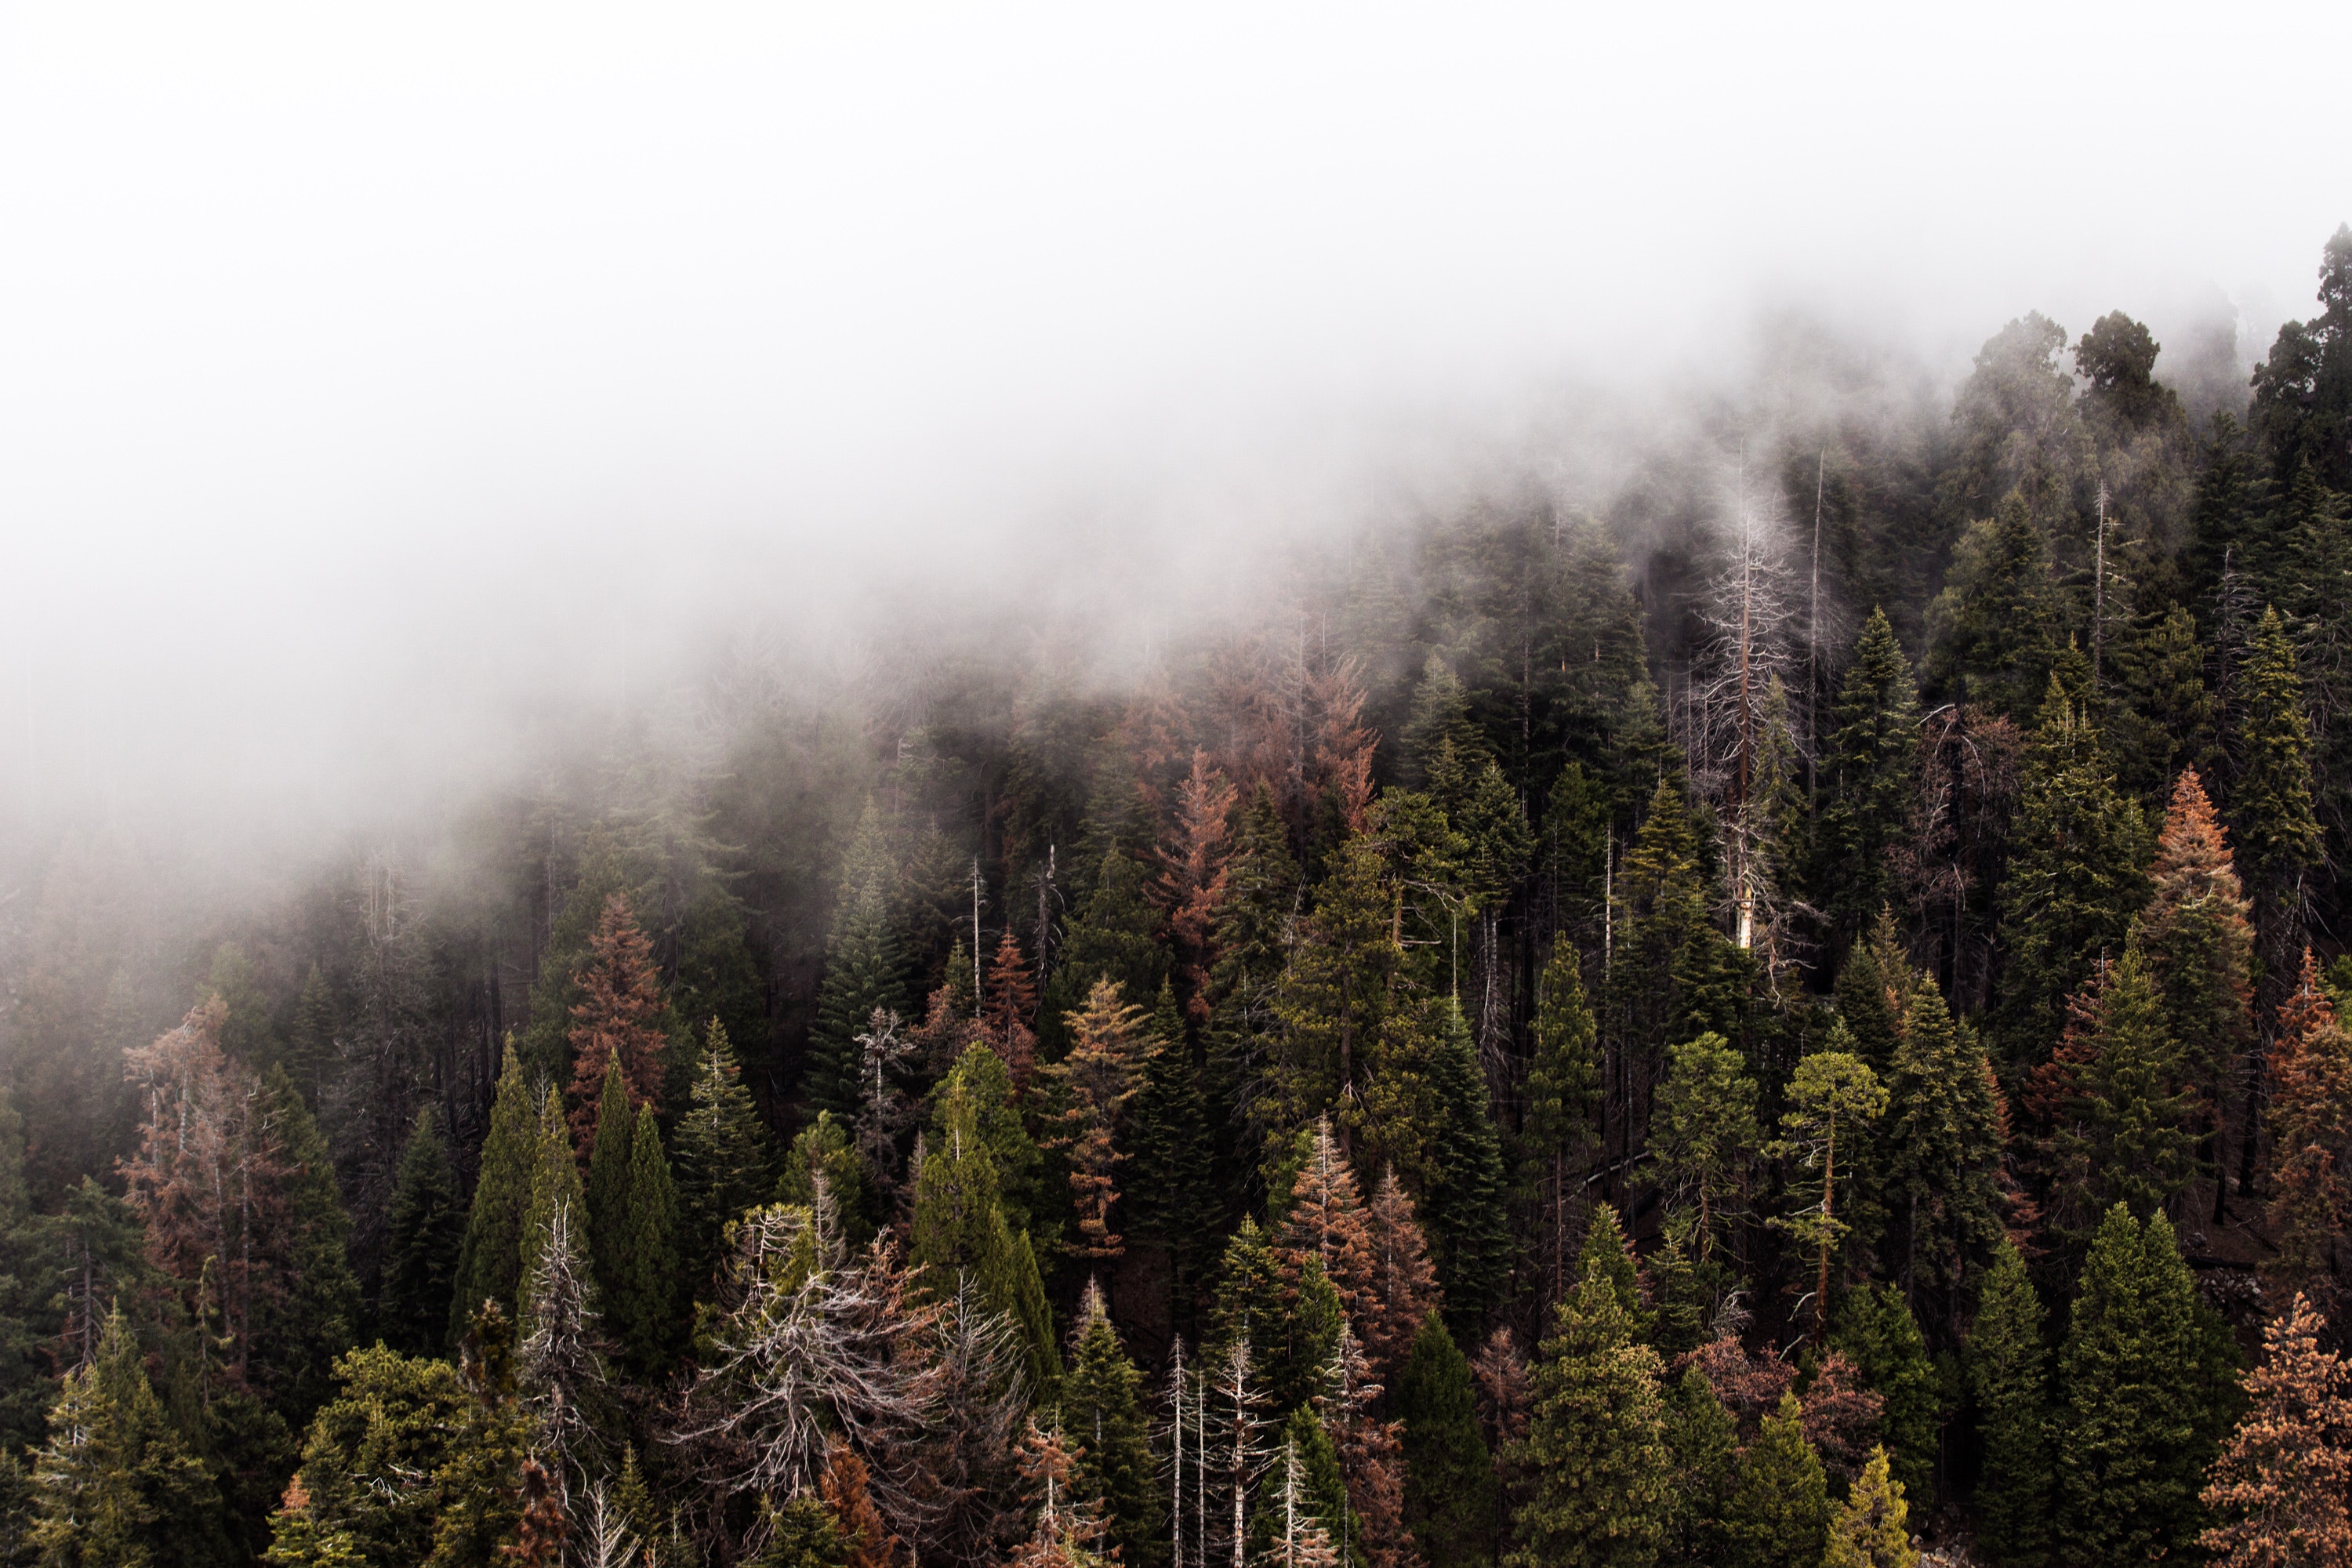
mist, shortleaf black spruce, fog, tree, atmospheric phenomenon, nature, forest, tropical and subtropical coniferous forests, spruce fir forest, sky, natural environment, vegetation, wilderness, biome, haze, hill station, mountain, morning, woody plant, temperate coniferous forest, cloud, plant, lodgepole pine, hill, national park, fir, pine, conifer, evergreen, pine family, atmosphere, woodland, temperate broadleaf and mixed forest, spruce, ridge, old growth forest, American larch, landscape, mountain range, plant community, sunlight, larch, valdivian temperate rain forest, rainforest, terrain, cypress family